Rami Aman

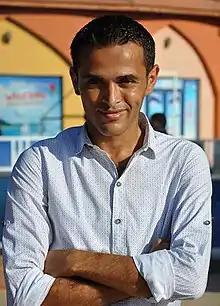

Rami Aman (born 1981/1982) is a Palestinian journalist and peace activist in the Gaza Strip. Aman founded the Gaza Youth Committee, through which since 2015 Aman has been organizing small-scale video chats between Israelis and Palestinian peace activists in the Gaza Strip in an initiative called "Skype With Your Enemy." On 9 April 2020, Aman was arrested by Hamas at the Internal Security headquarters in Gaza City. He was charged with "weakening revolutionary spirit" for his role in organizing the April 2020 video call with Israelis. He was released in October 2020.